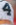
Number: 4